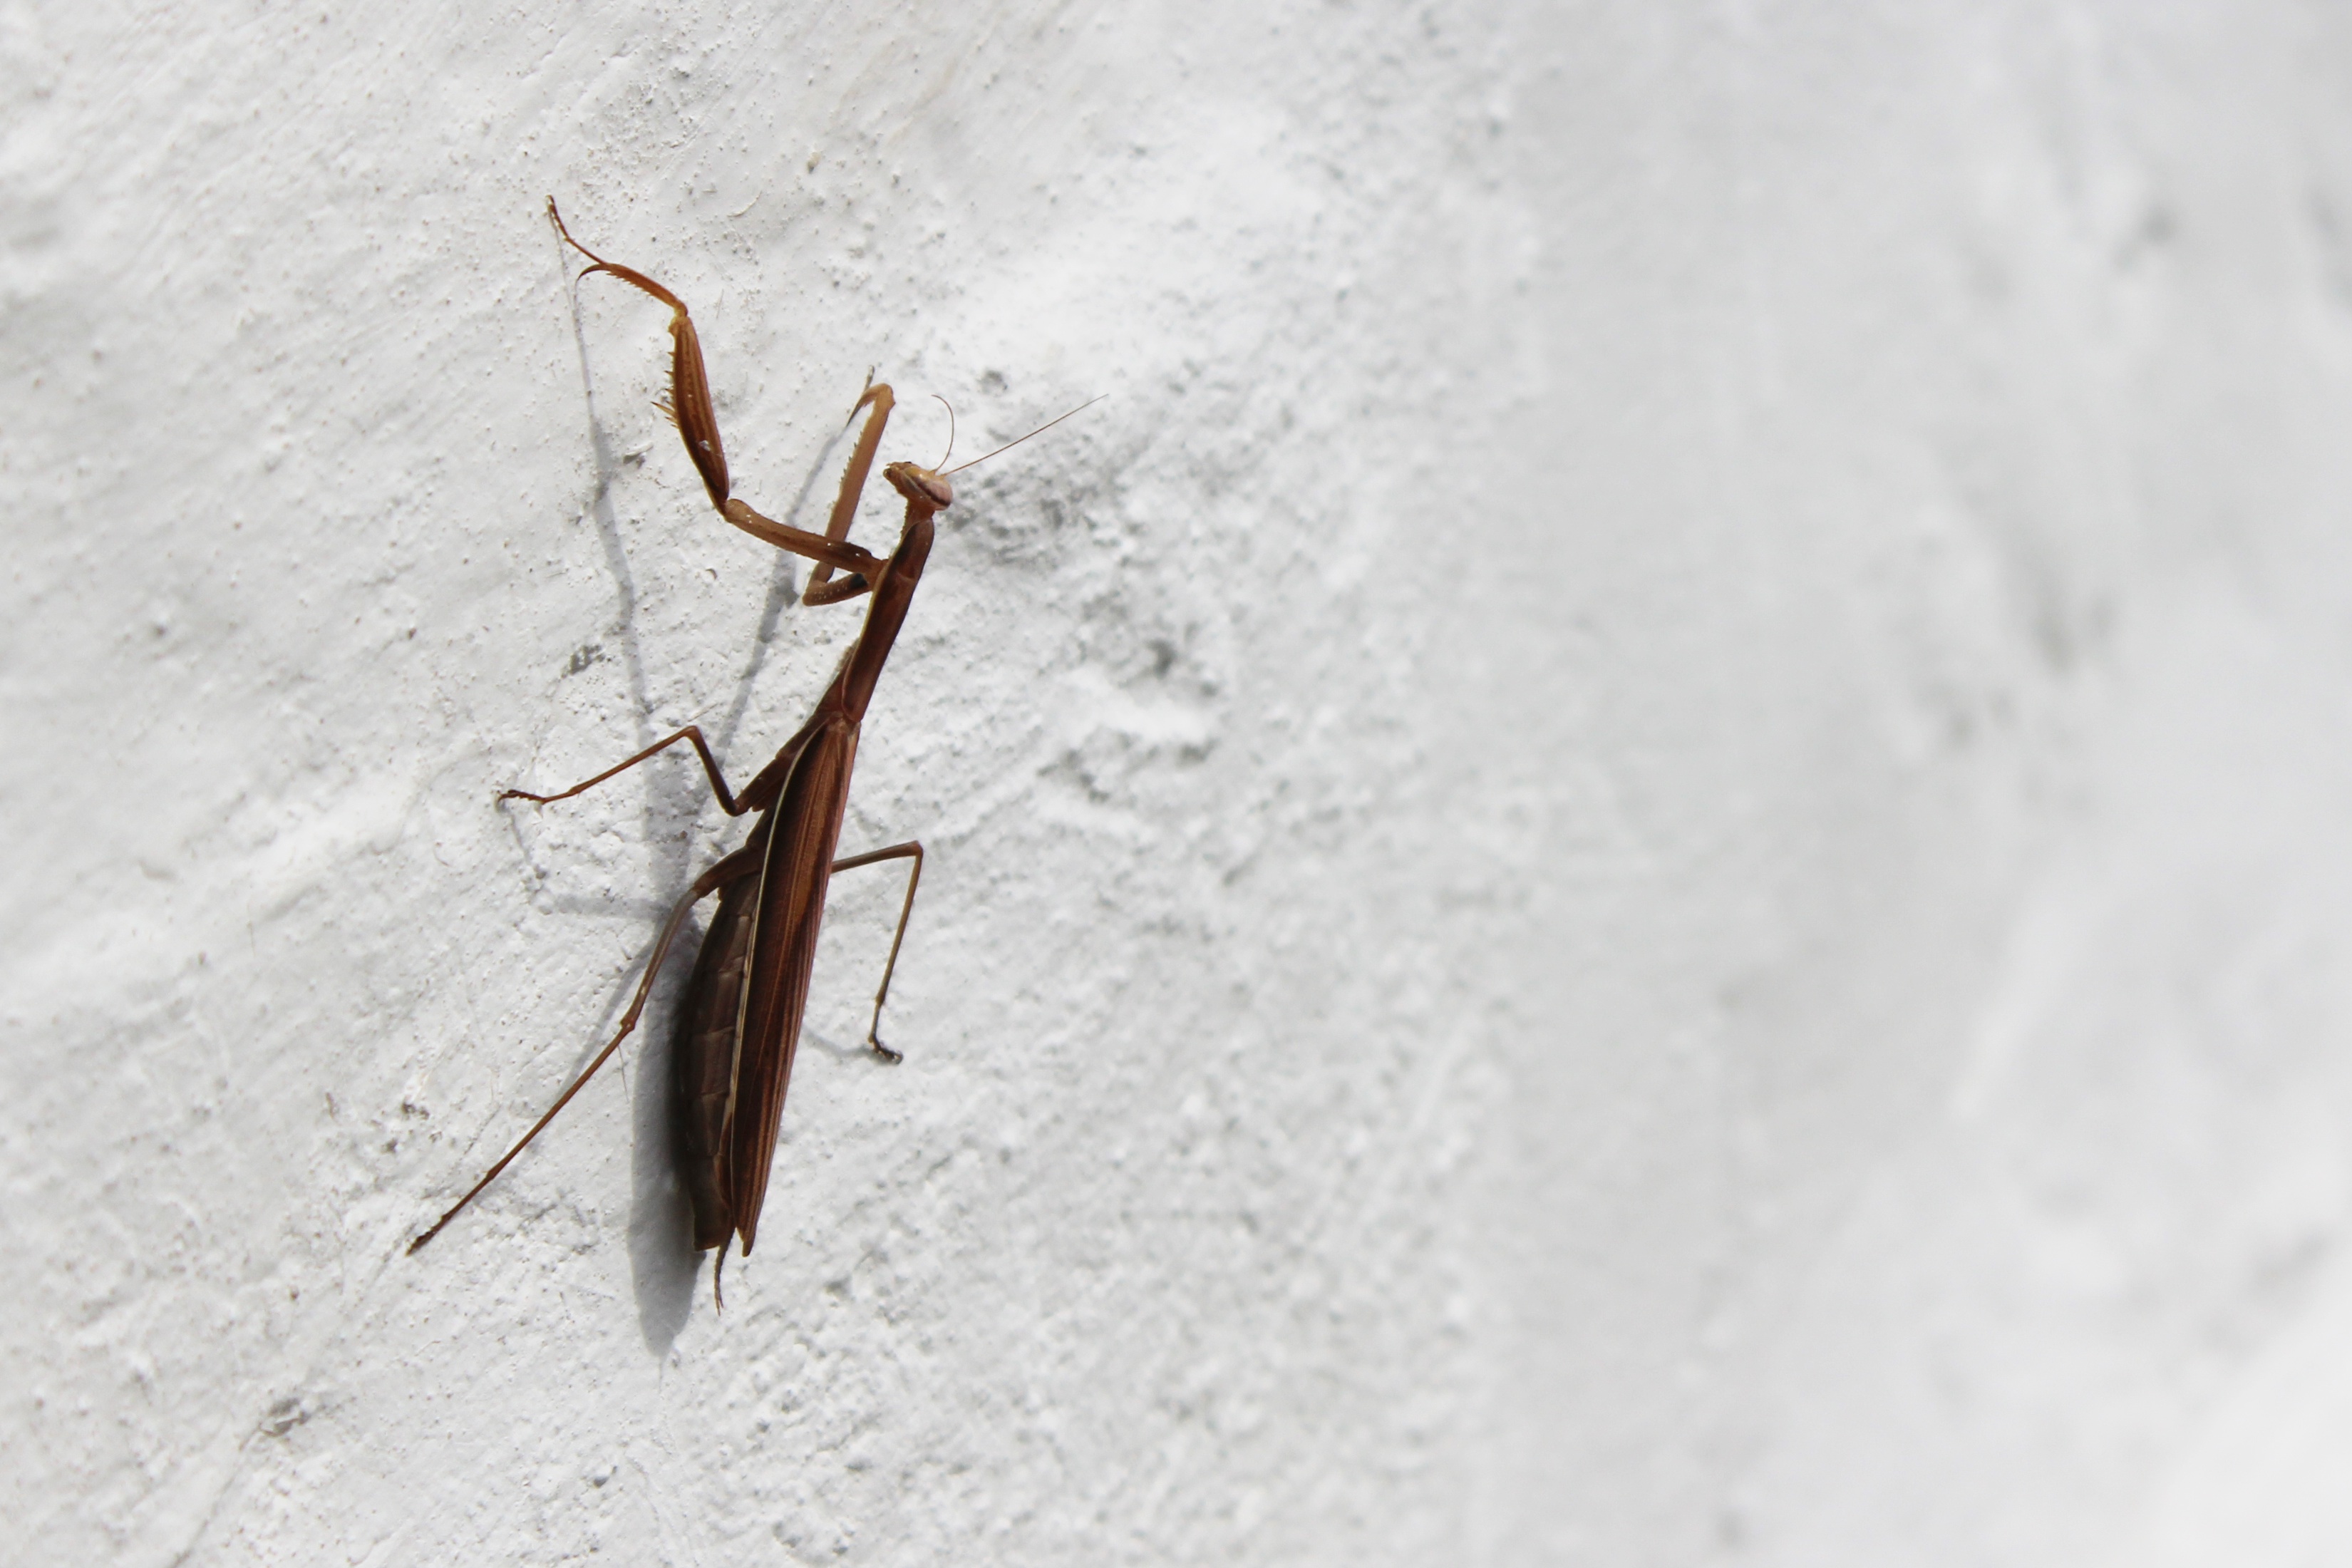
branch, wing, leaf, insect, fauna, invertebrate, close up, macro photography